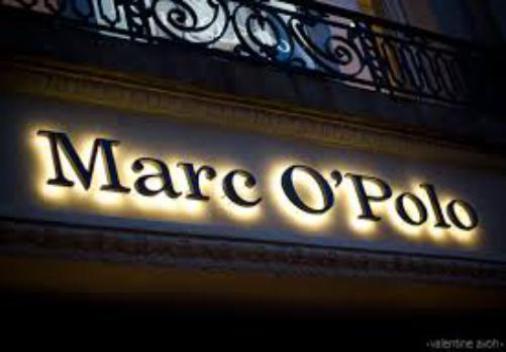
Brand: marc o'polo
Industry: Clothes